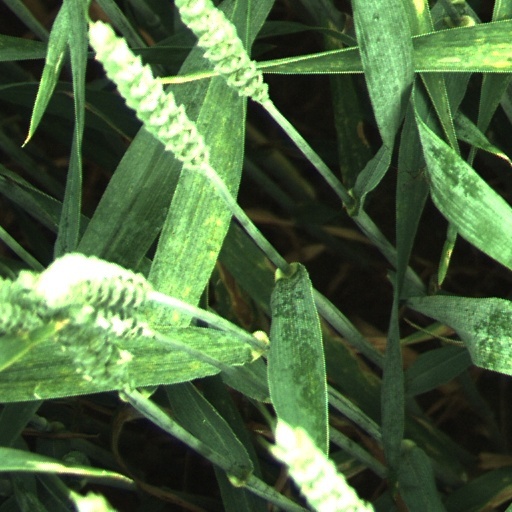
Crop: wheat